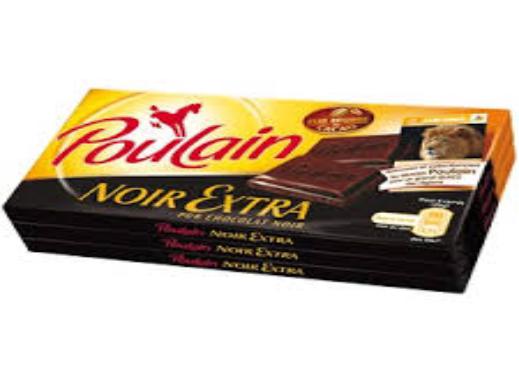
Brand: Poulain
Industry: Food